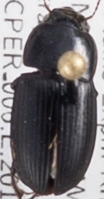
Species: Harpalus ellipsis
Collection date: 2018-04-26
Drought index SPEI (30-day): -0.284
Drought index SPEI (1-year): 0.156
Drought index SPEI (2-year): -0.144